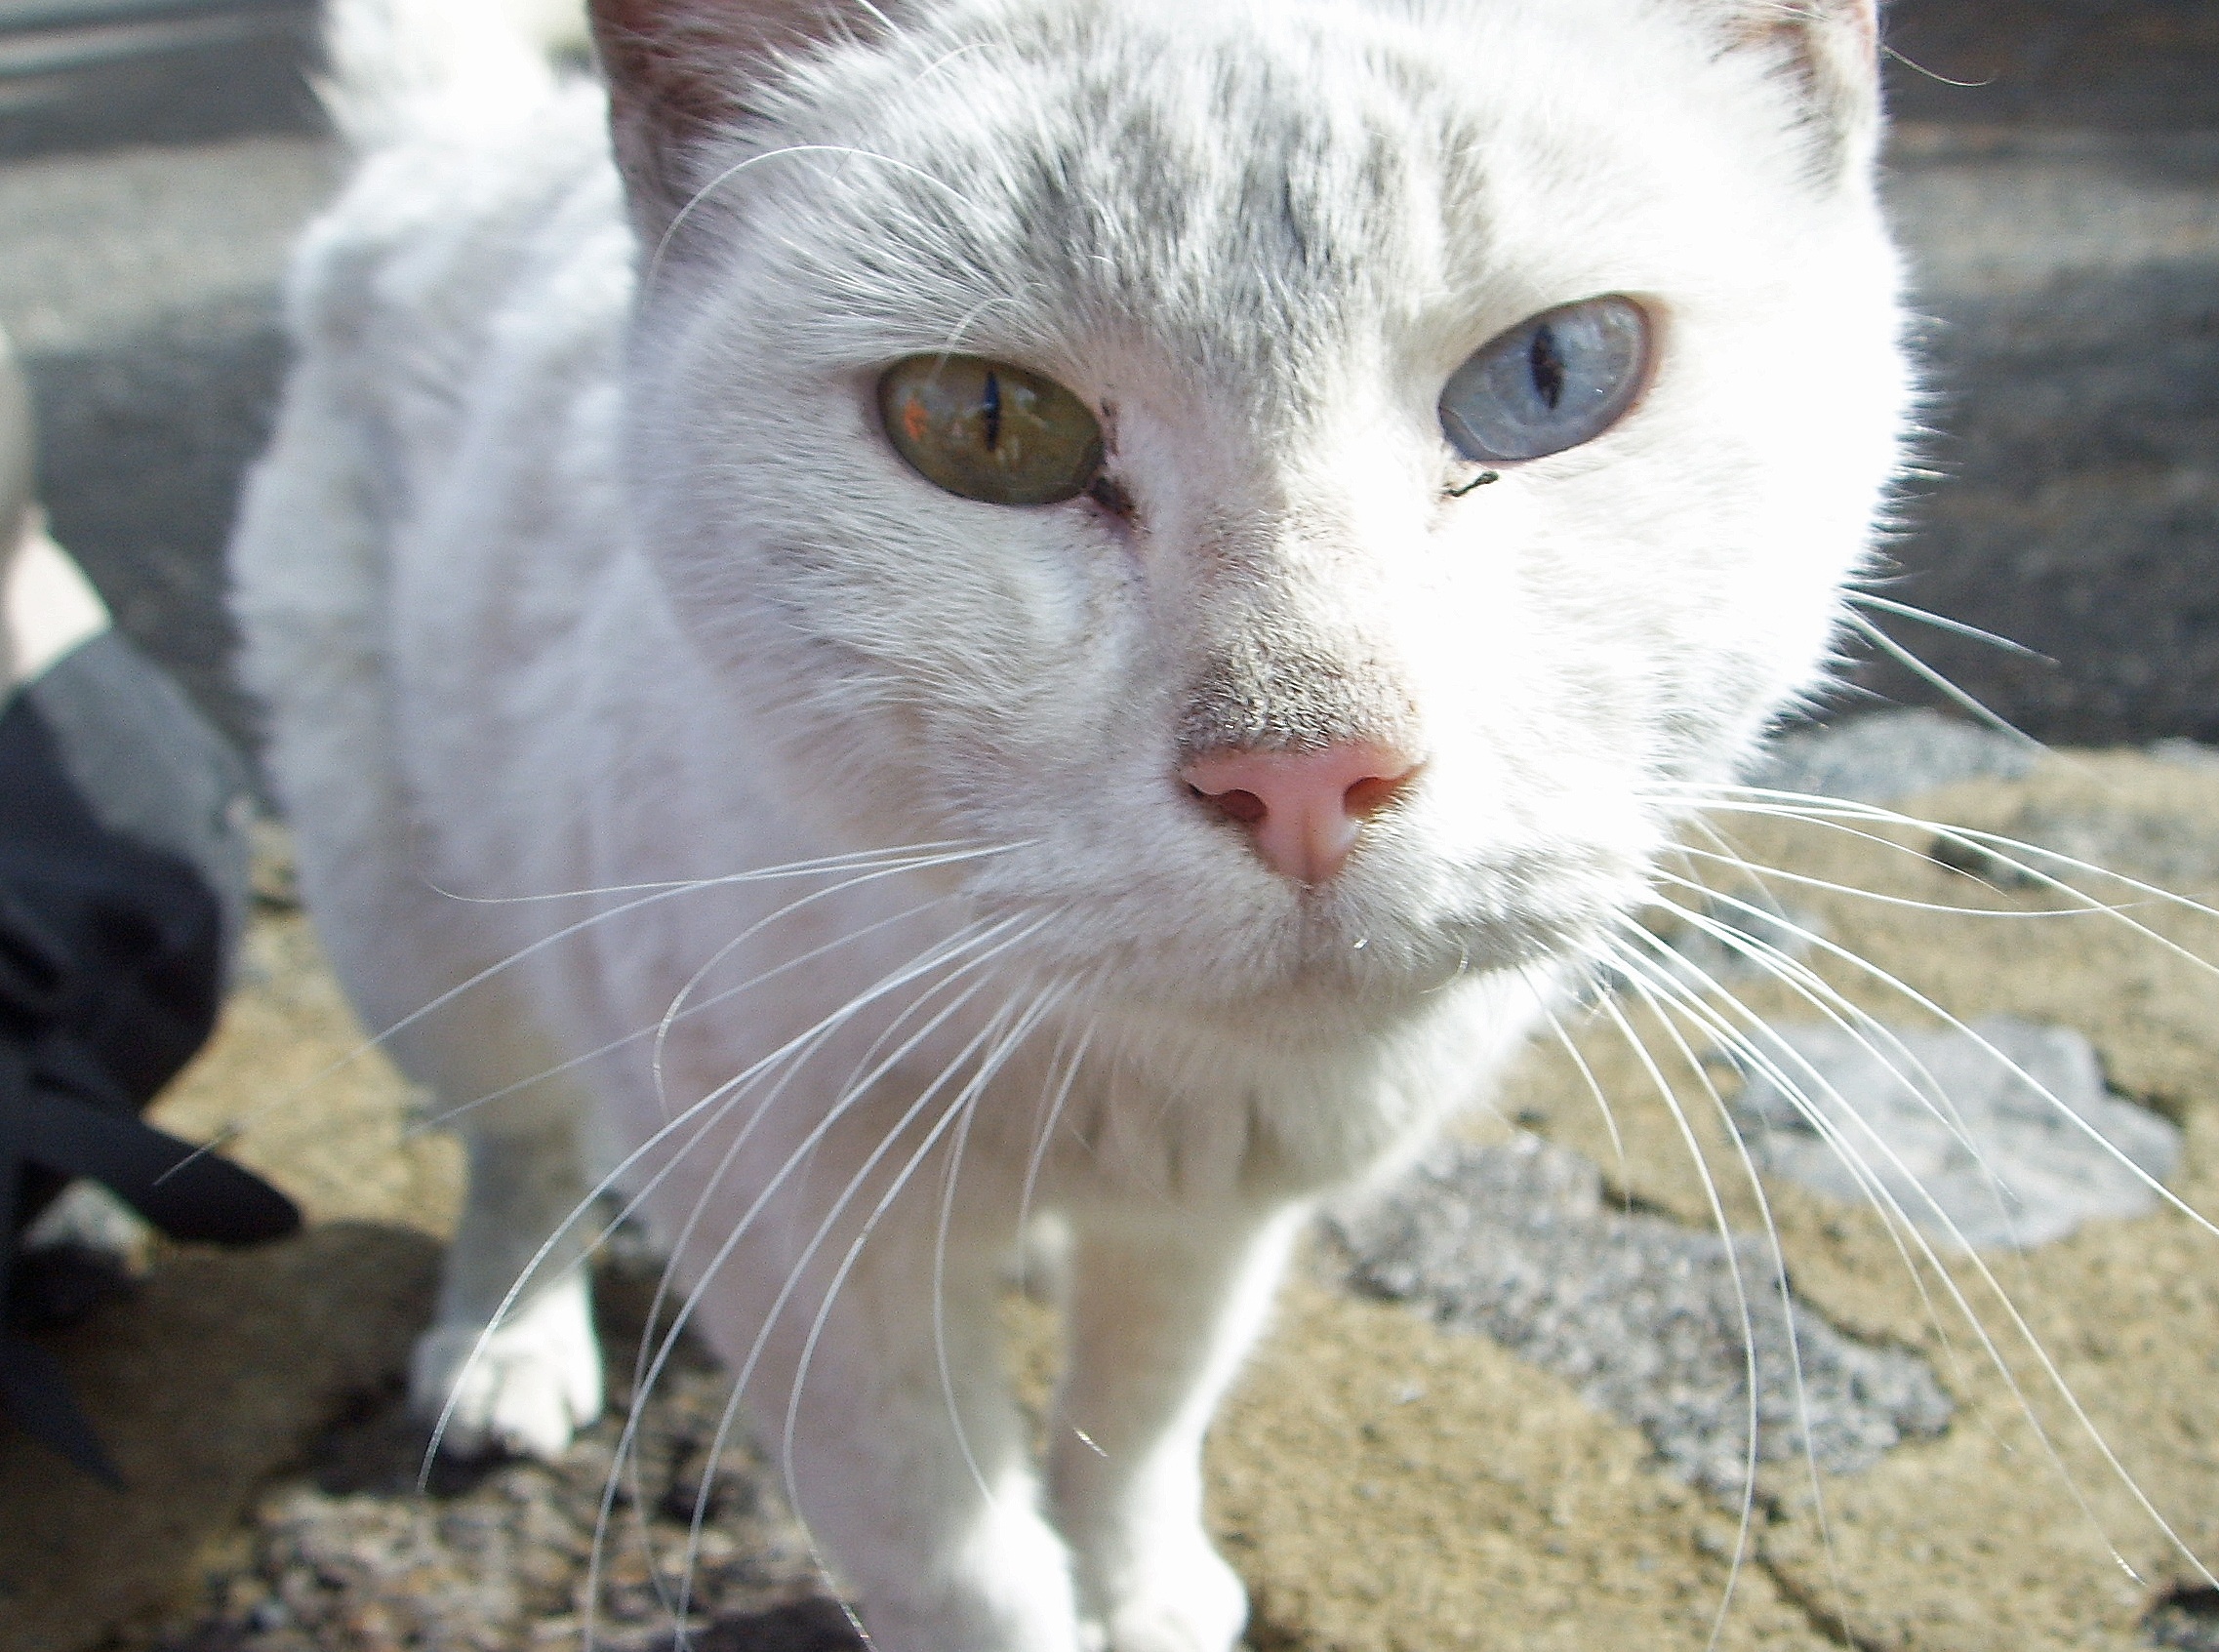
kitten, cat, mammal, close, fauna, nose, whiskers, head, vertebrate, domestic cat, european shorthair, wild cat, small to medium sized cats, cat like mammal, domestic short haired cat, two colored eyes